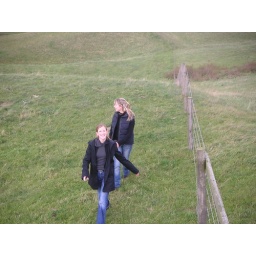
Jenny &amp;amp; Michaela come walking in the cow(!) pasture